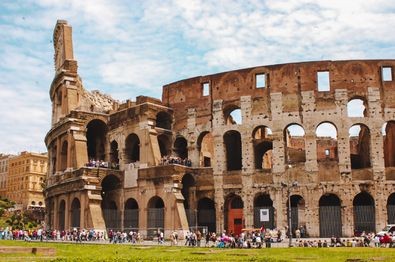
Landmark: Roman Colosseum